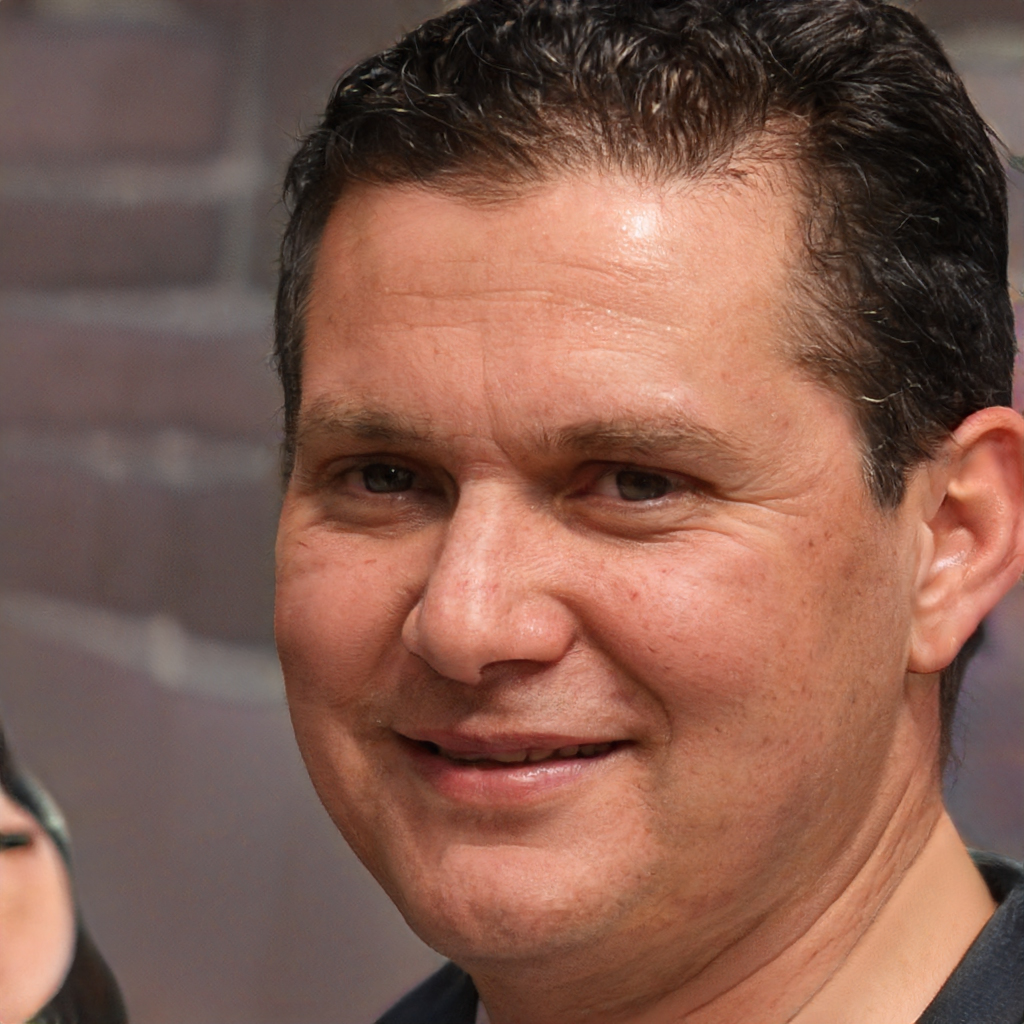
Portrait style: Real Portrait